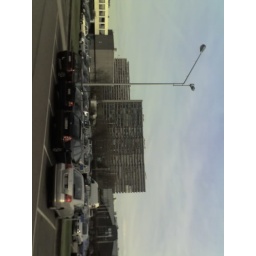
building near the office